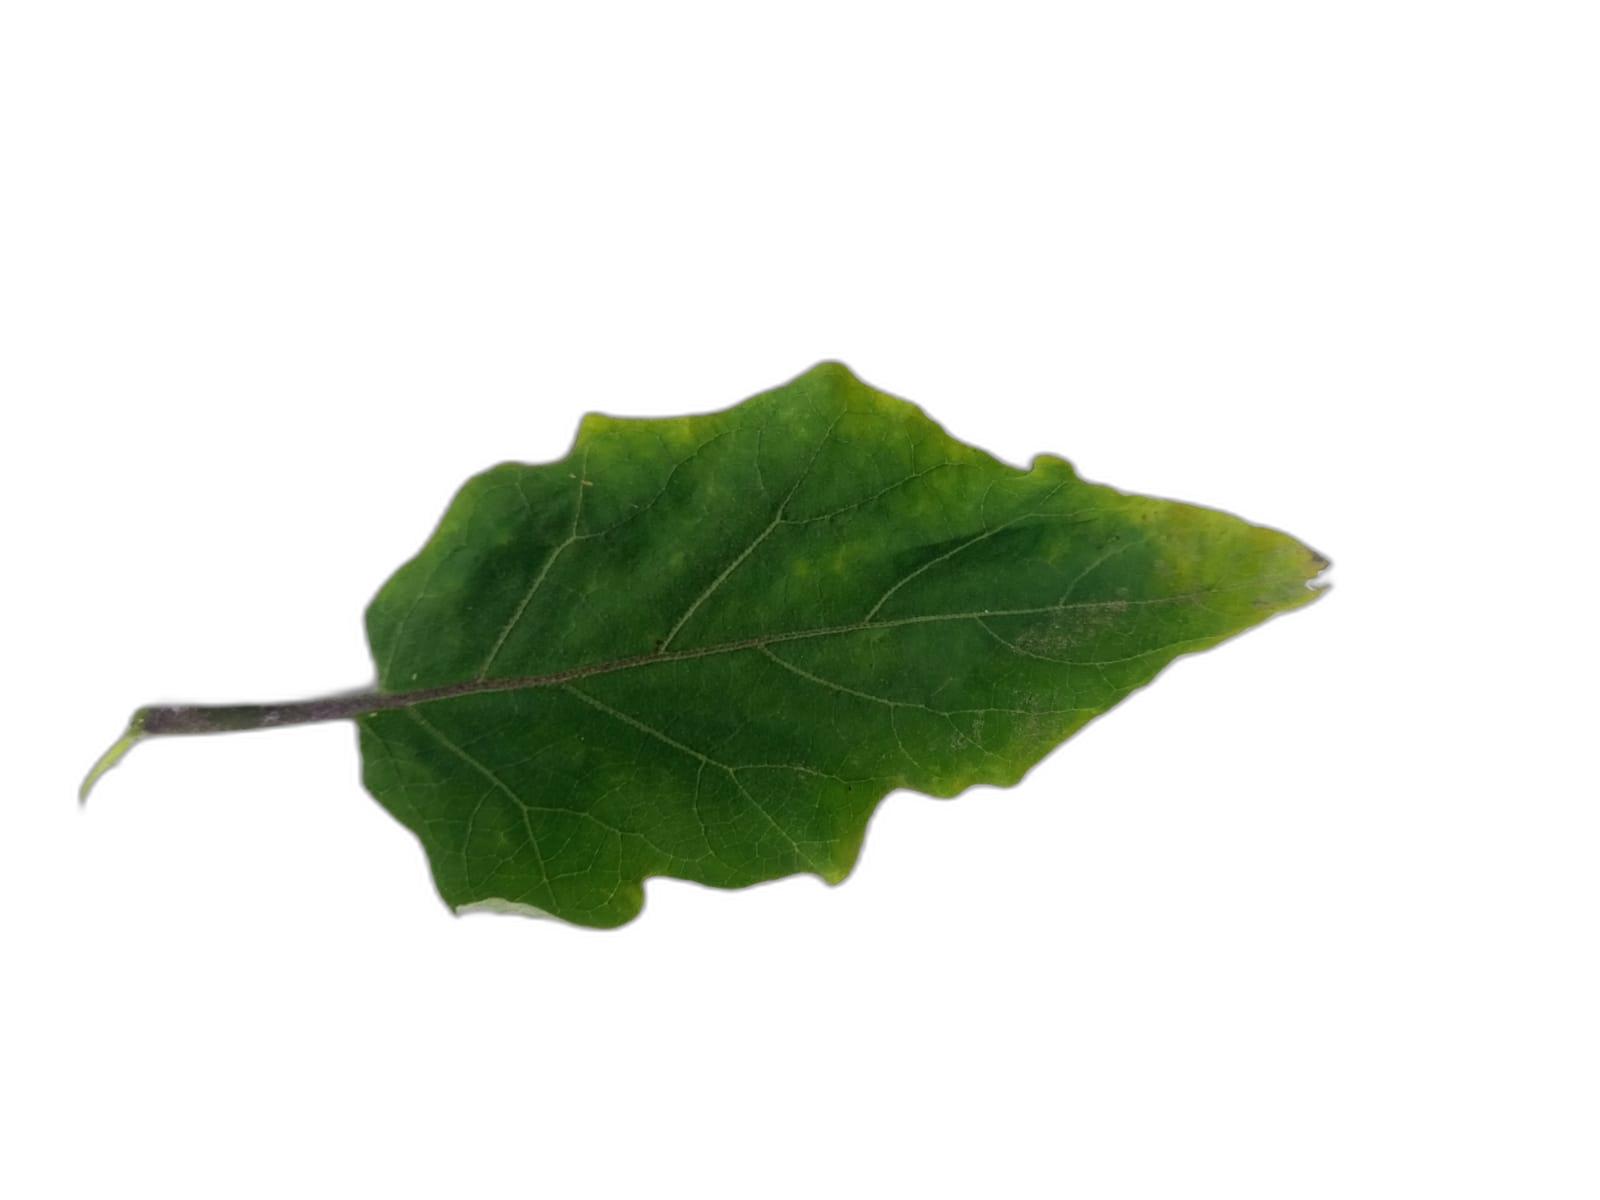
Label: Mosaic Virus Disease